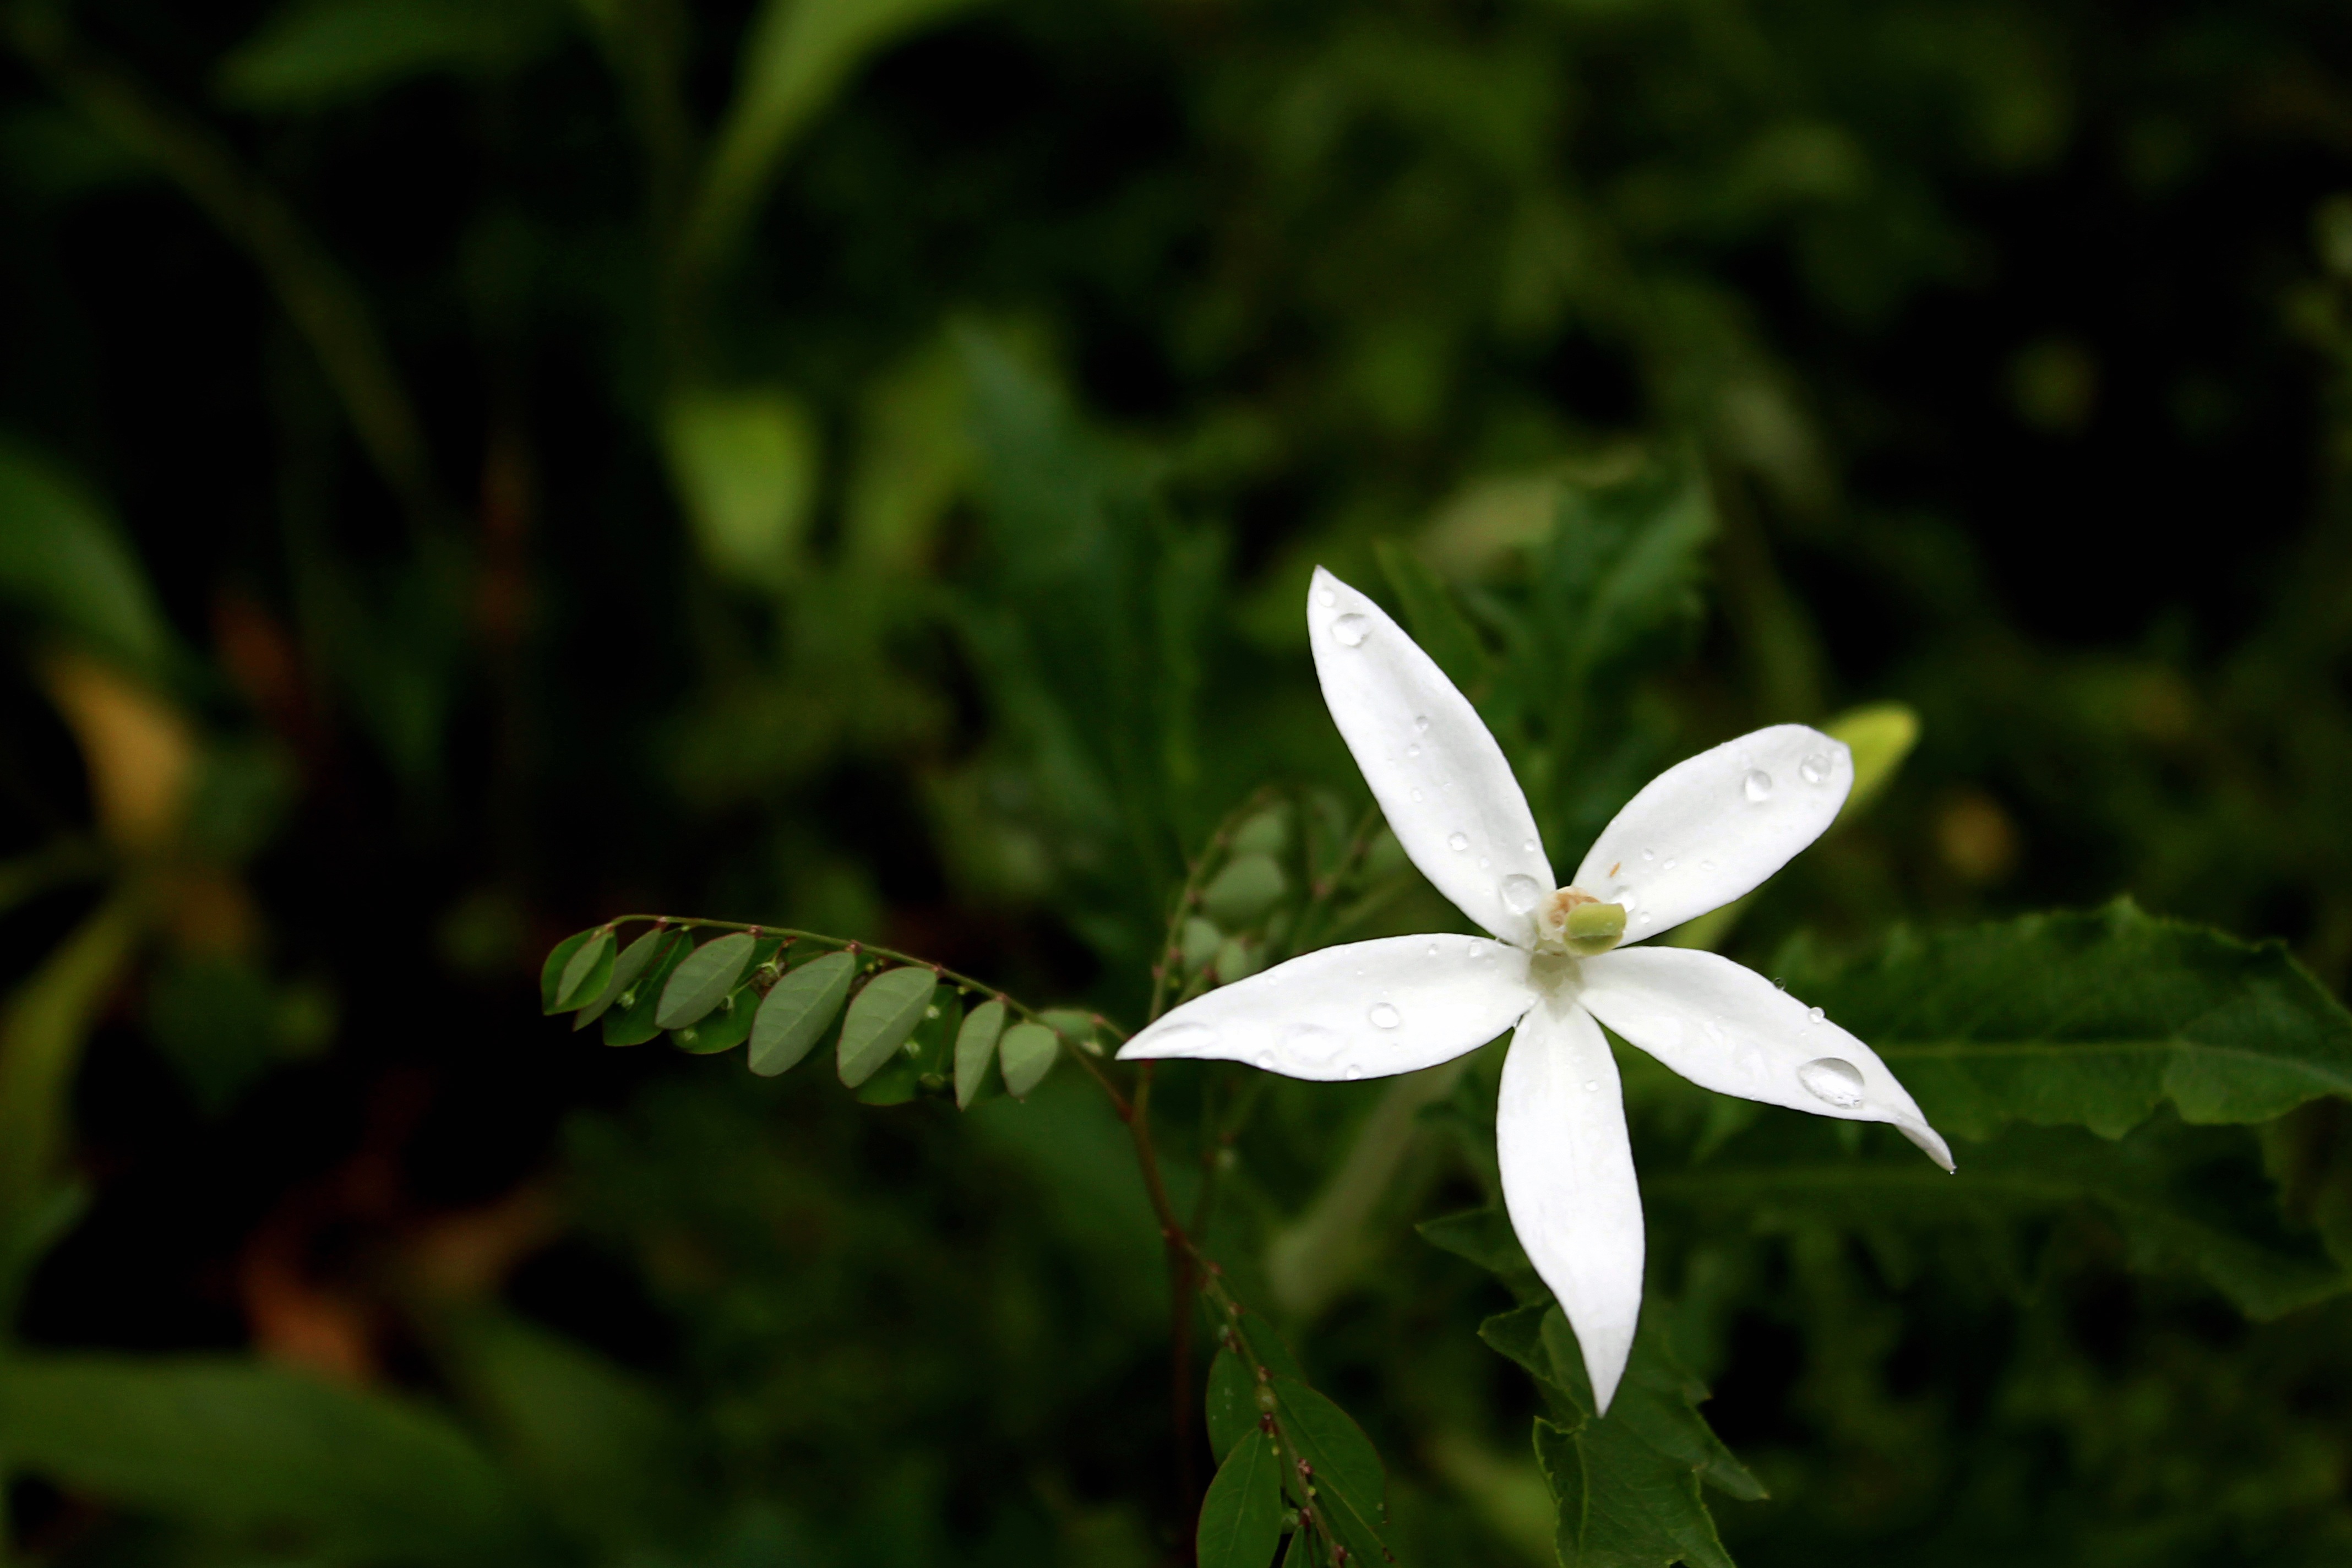
nature, grass, blossom, plant, sunlight, leaf, flower, petal, green, botany, flora, white flower, wildflower, weed, close up, macro photography, flowers of the field, jasmine, flowering plant, flower star, land plant